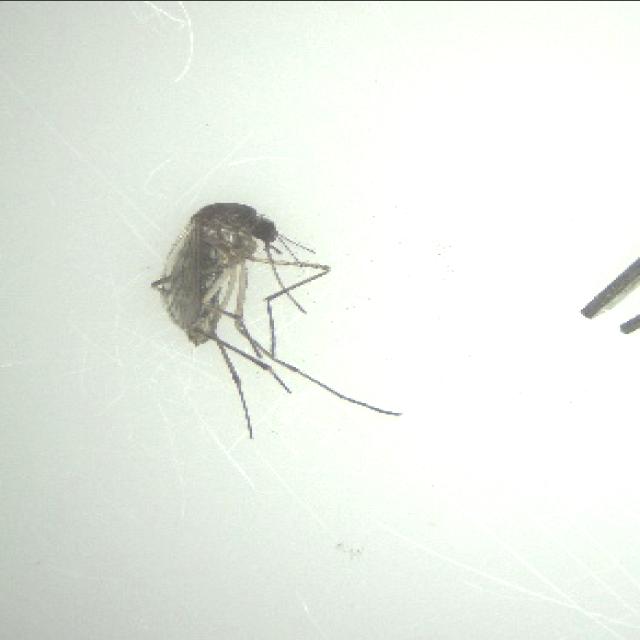
Species: aedes_vexans